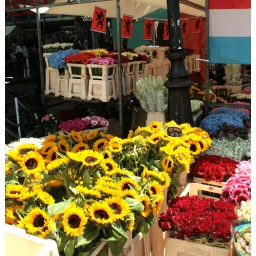
There is a flower market in the street on Saturday mornings. Lovely, but damn crowded. We beat a retreat.